Village deities of South India

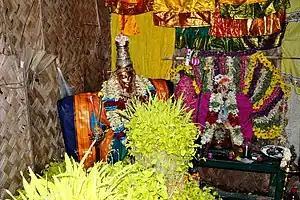
Mariamman during a festival near Madurai

The village deities of Southern India are the numerous spirits and other beings venerated as part of the Dravidian folk tradition in villages throughout South India. These deities, mainly goddesses, are intimately associated with the well-being of the village, and can have either benevolent or violent tendencies. These deities are presently in various stages of syncretism or assimilation with mainstream Hindu traditions.